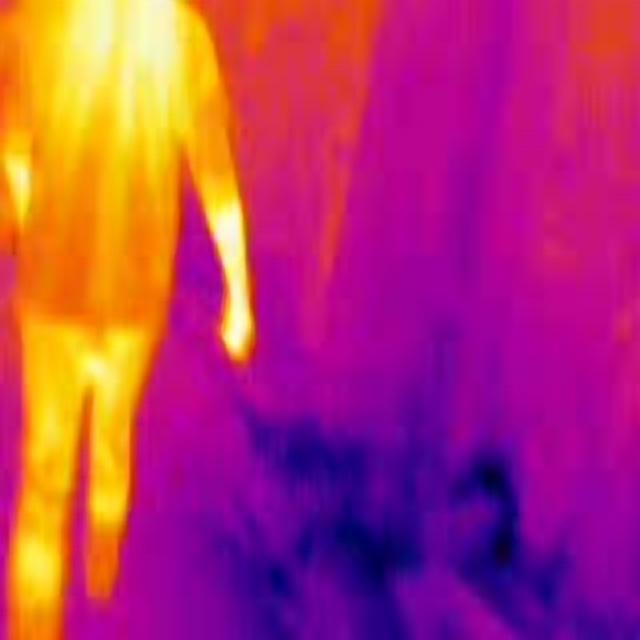
Detected objects:
label: person